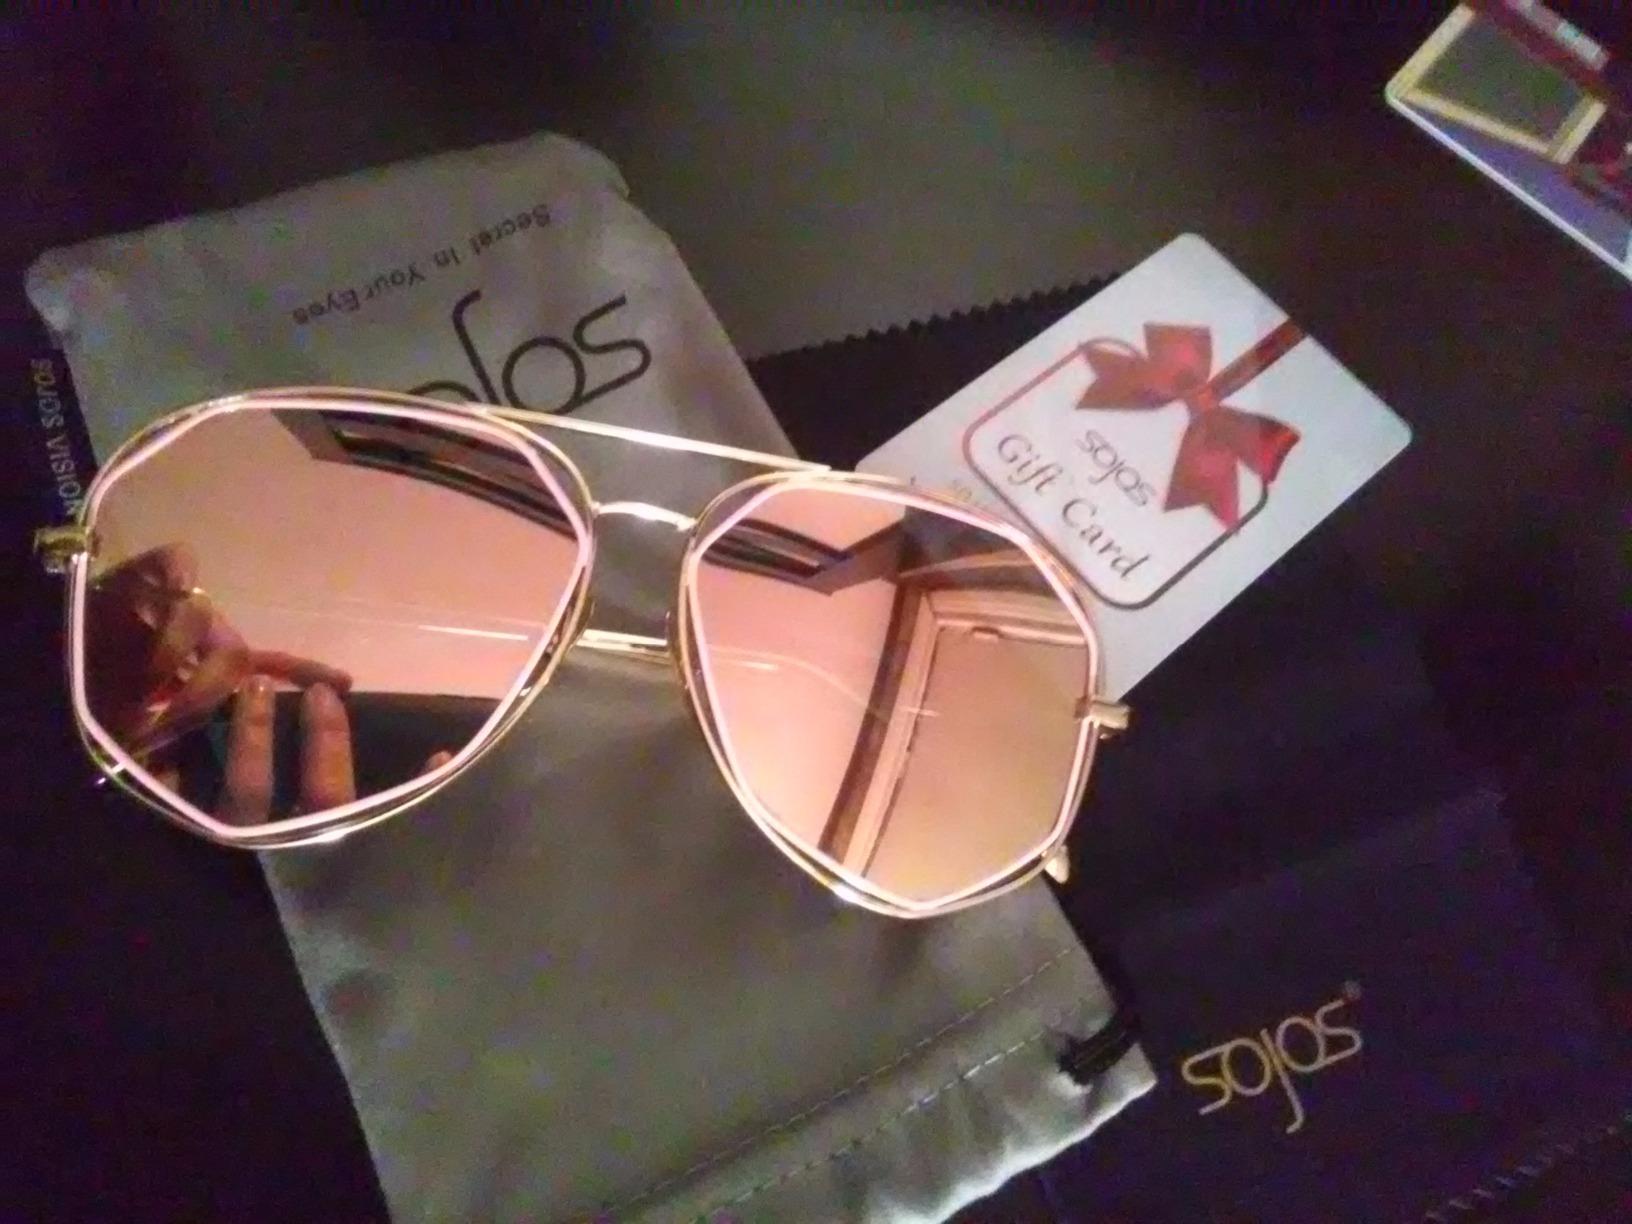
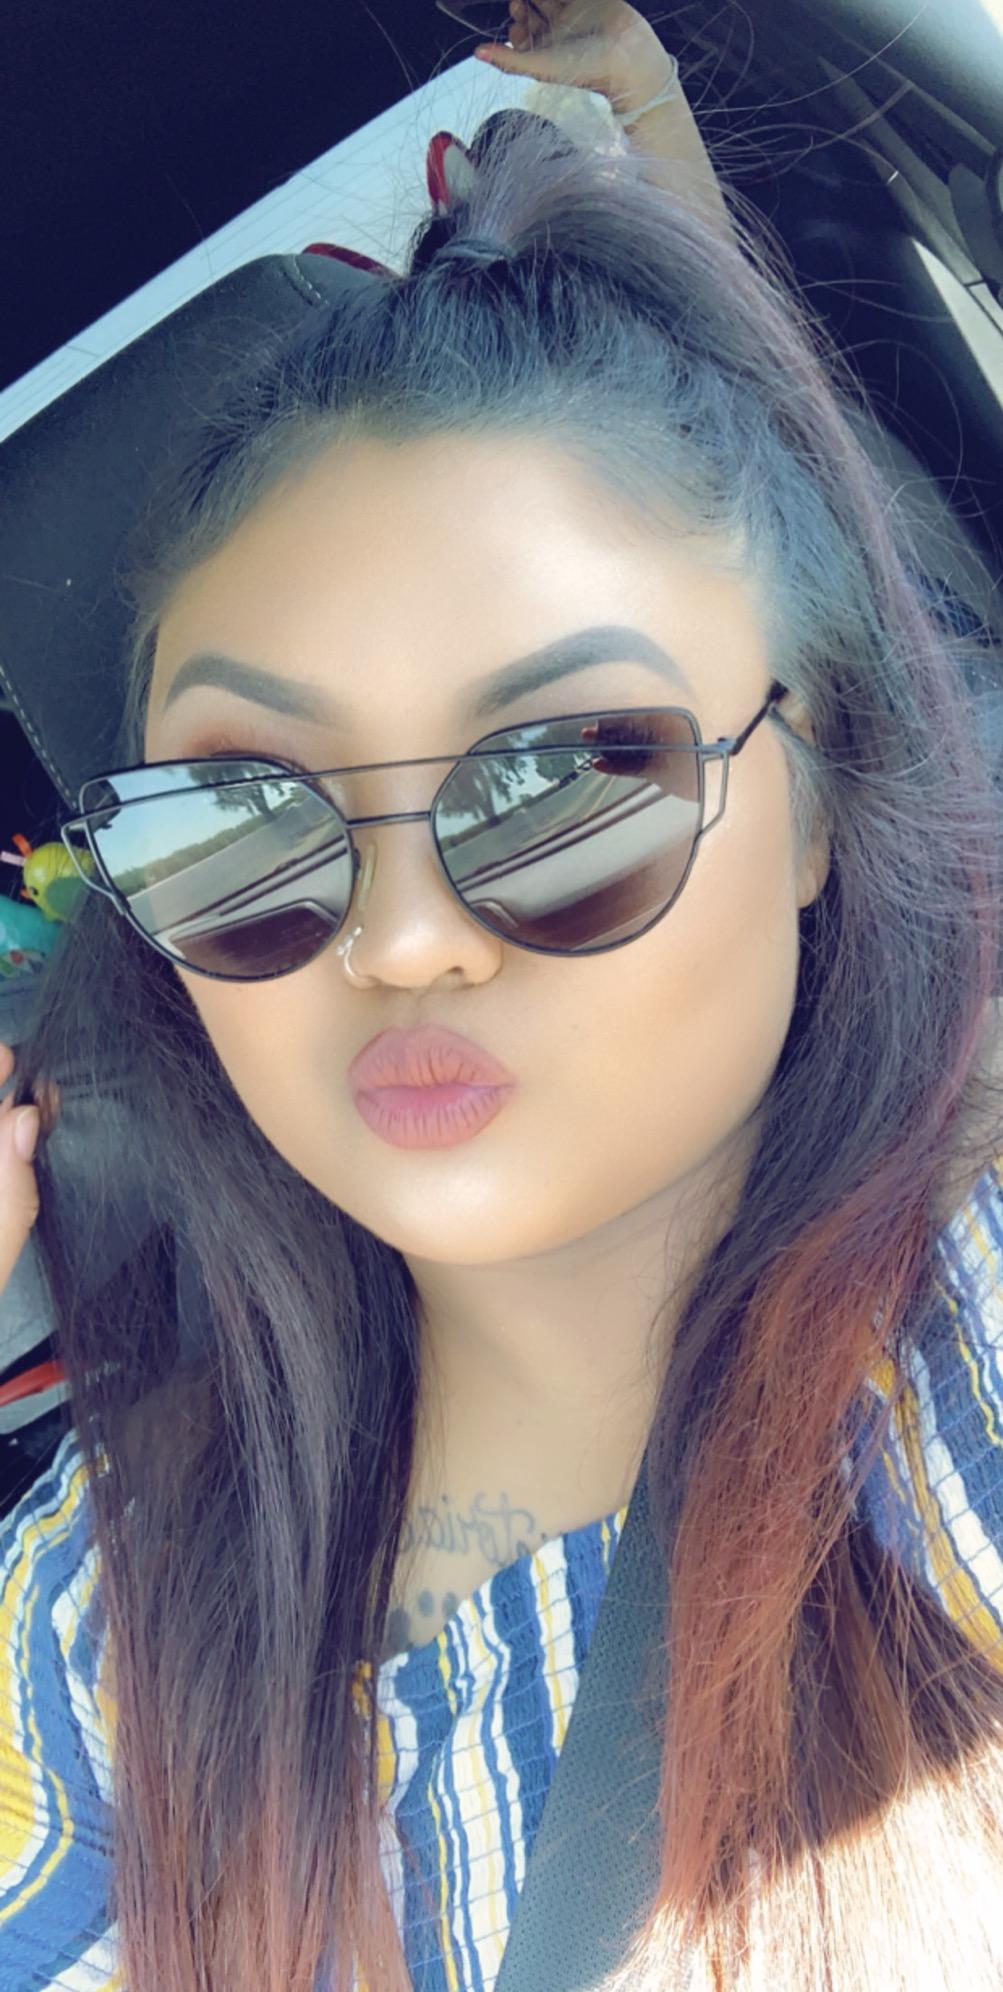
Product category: accessories_sunglasses
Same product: no